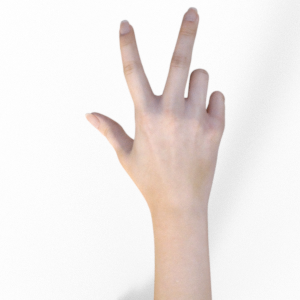
Label: scissors